Women's professional sports

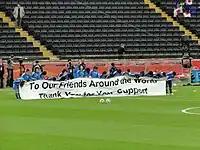

Women's tennis does get a lot of viewership. The 2018 US Open Women's singles final had 1.04 million more viewers than the Men's final. Women's Grand Slams received 41 per cent less media attention than men, despite similar viewership. In the only Grand Slam where women received more attention than men, this was due to media focus on controversy (marred by accusations of sexism and racism), rather than ability. During the 2018 U.S. Open Final between Serena Williams and Naomi Osaka, Williams was defeated by Osaka 6–2 and 6–4, but her accomplishment was overshadowed in the media by violations handed to Williams by umpire Carlos Ramos. After two code violations, Serena Williams told Carlos Ramos she "doesn't cheat to win", and claimed he was attacking her character. Williams called Ramos a "thief" and said he had stolen a point from her. After a lengthy exchange with Ramos, which brought Tournament Referee Brian Earley out to the court, a finger-pointing and visibly upset Williams was given a third code violation for verbal abuse, this one costing her a game. Rather than promoting the historical win of Osaka, the media chose to portray Williams as an aggressive, out-of-line individual. There was a cartoon which depicted an overly large and muscular Williams with exaggerated features jumping up and down. Beneath her are a broken racquet and a pacifier, suggesting the athlete engaged in an infantile tantrum on the court. The 2018 U.S. Open headlines and TV coverage were all regarding Serena Williams.